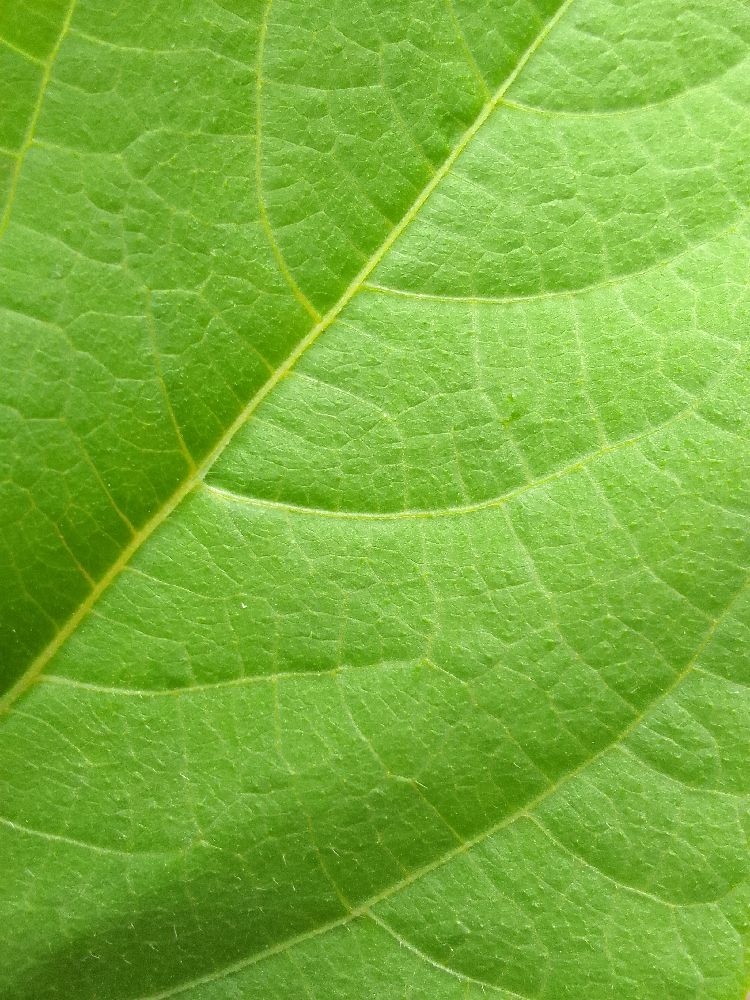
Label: healthy